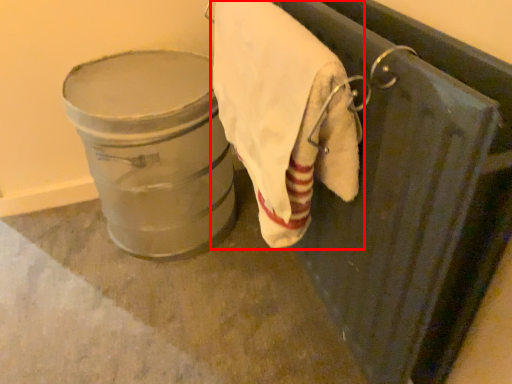
Question: From the image's perspective, what is the correct spatial relationship of towel (annotated by the red box) in relation to lift? Select from the following
(A) above
(B) below
Answer: A